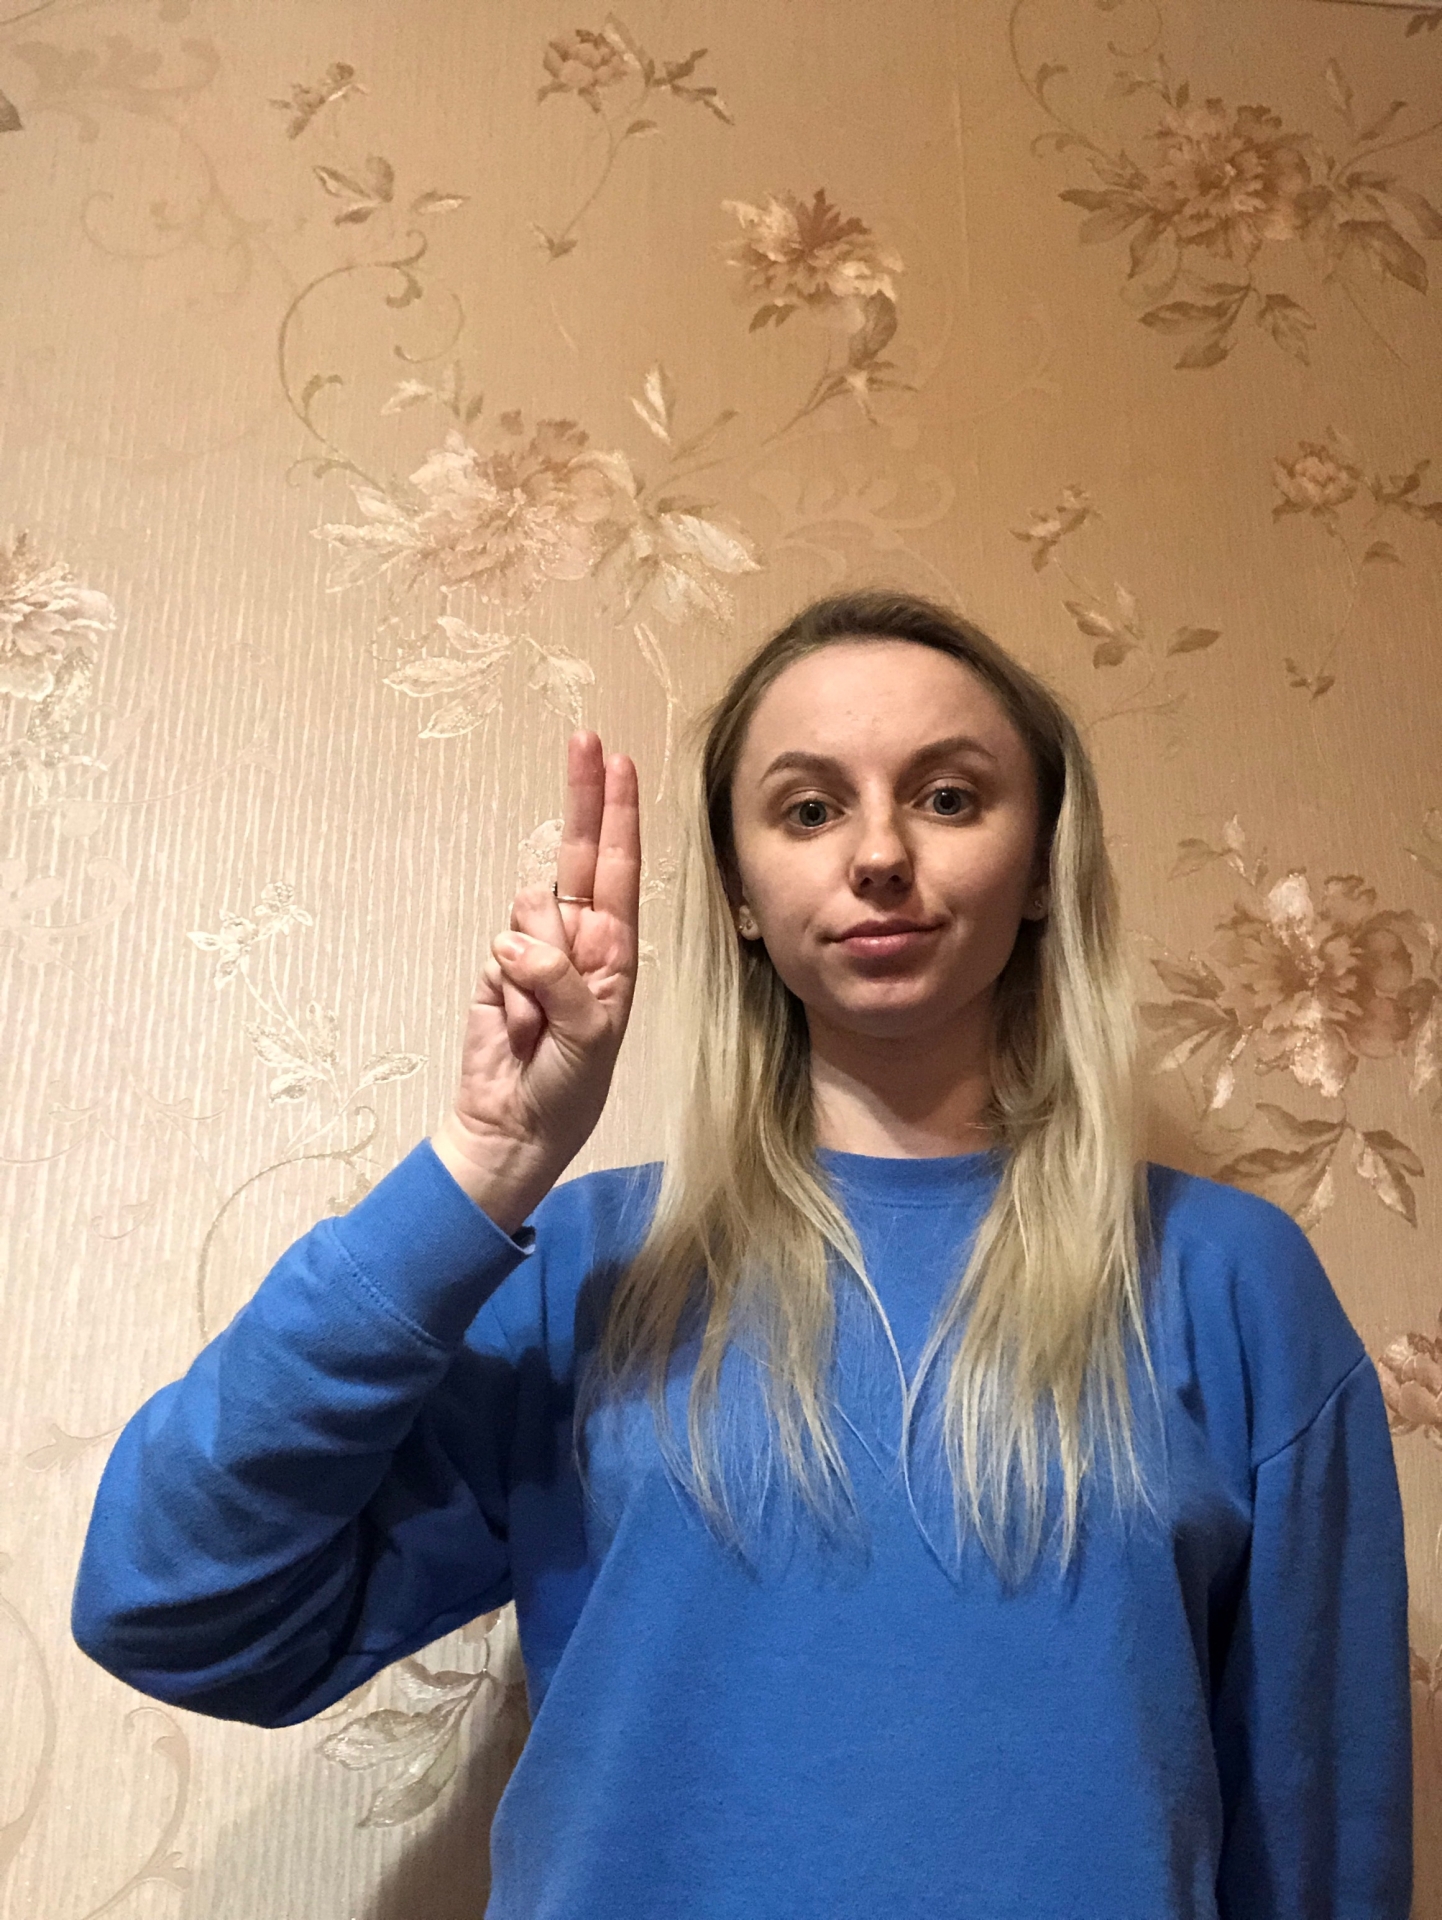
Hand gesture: two_up